Daniel Breton

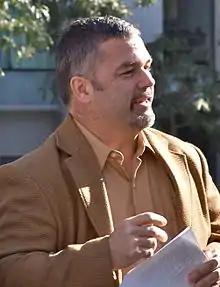
Daniel Breton in 2008

Daniel Breton (born June 18, 1962) is an environmental activist and politician in the Canadian province of Quebec. He was the member of the National Assembly of Quebec for the riding of Sainte-Marie—Saint-Jacques between 2012 and 2014.